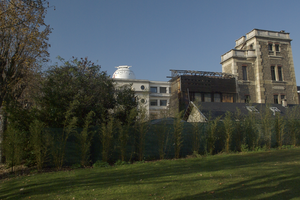
Coupole de l'Institut d'astrophysique de Paris vu depuis le Parc de l'Observatoire de Paris. Au premier plan, le Grand Coudé.
Cet article vise à expliciter la signification du design de frise de la coupole de l'Institut d'astrophysique de Paris. Le design de cette coupole est une application des principes du design à la surface hémisphérique extérieure d'une coupole.